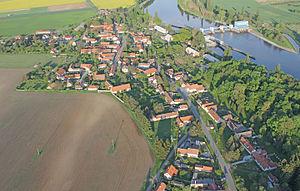
Kostomlátky est une commune du district de Nymburk, dans la région de Bohême-Centrale, en République tchèque. Sa population s'élevait à 314 habitants en 2020.